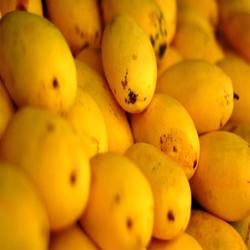
Label: Mango